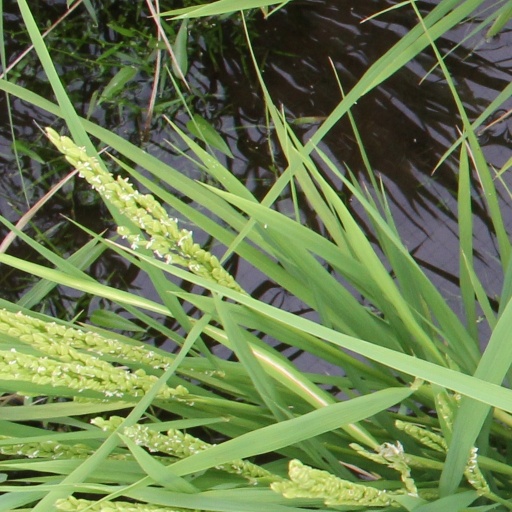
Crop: rice